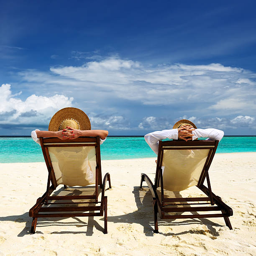
couple relaxing on a beach in chairs